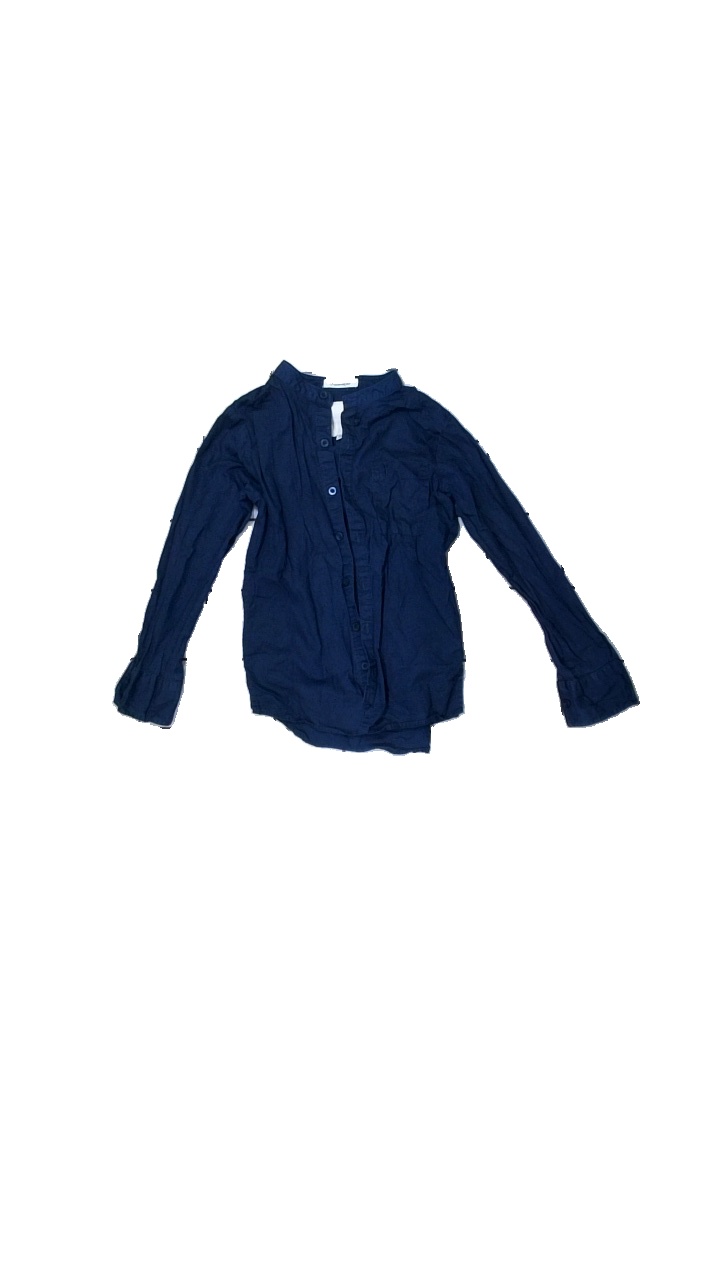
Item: Shirt (Children)
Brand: Lager 157
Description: Blue shirt
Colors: Blue
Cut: Regular
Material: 100% Cotton
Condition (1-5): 4
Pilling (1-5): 5
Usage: Reuse
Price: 50-100